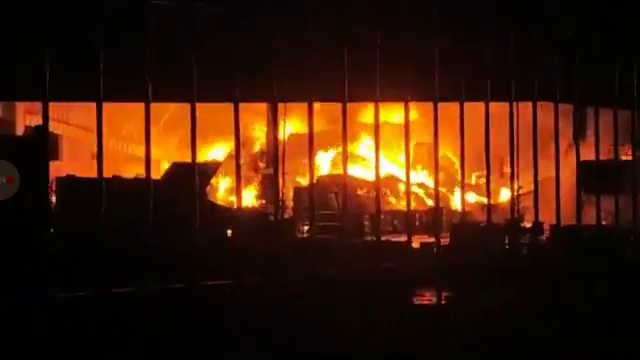
Fire: no
Smoke: yes